Salmonellosis

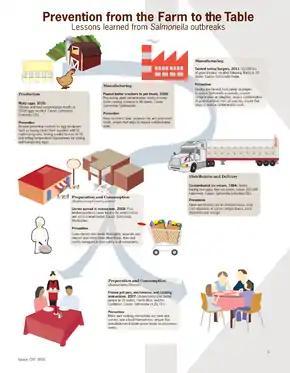
An infographic illustrating how "Salmonella" bacteria spread from the farm

"Salmonella" bacteria can survive for some time without a host; they are frequently found in polluted water, with contamination from the excrement of carrier animals being particularly important.